Jean-Marc Zulesi

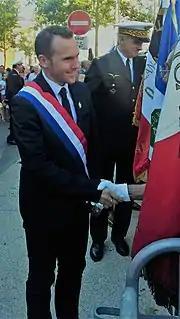
Jean-Marc Zulesi, greeting veterans.

The first time that Jean-Marc Zulesi is involved in politics is to follow the campaign of Olivier Ferrand, then invested by the Socialist Party in his constituency. But the traditional parties did not inspire him much anymore: "I was not really interested in the Socialist party, but more for the man in himself, who embodied renewal and a desire to change things."